Samuel Cochran

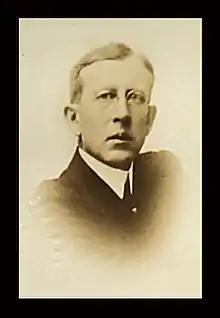
Portrait of Cochran

Samuel Cochran (May 9, 1871 – December 26, 1952) was an American medical missionary and philanthropist who worked for over twenty years in Eastern China. One of the "first half-dozen physicians in China," Cochran was the Station Chairman for the Hwai-Yuen Mission. Under his leadership, two hospitals were erected in Hwai-Yuen, with one specifically dedicated to local women. Cochran served as president of the Medical Association of China for two terms. Later, Cochran transitioned to academia, working for Shantung Christian University (Cheeloo University, now Shandong University). and inspiring the merger between the university's medical program with Peking Women's Medical School to develop a teaching hospital. Cochran's long-term research, started at the mission and continued at the university, focused on treating Kala-Azar, a parasitic disease endemic to China. Cochran would retire to the United States, continuing medical and academic work there until 1951.